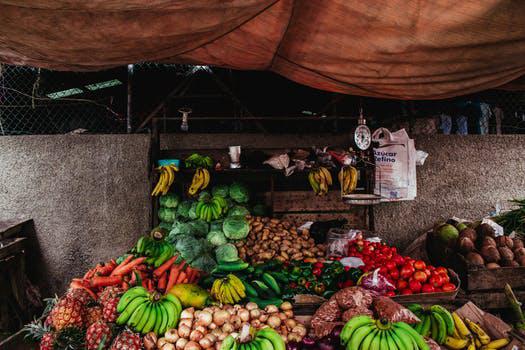
Label: Watermark